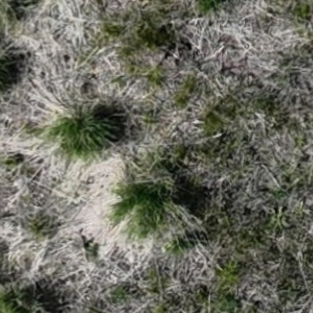
Month: may